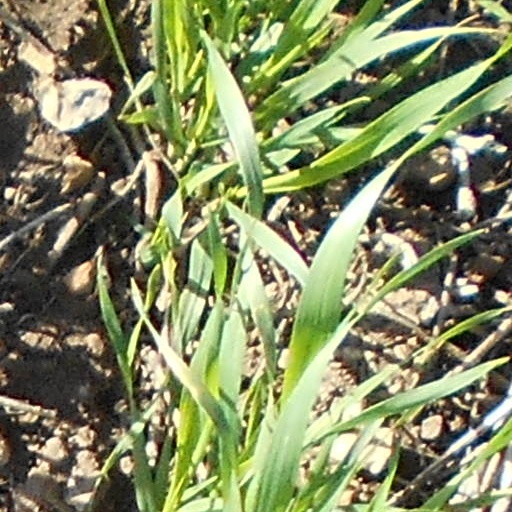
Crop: wheat